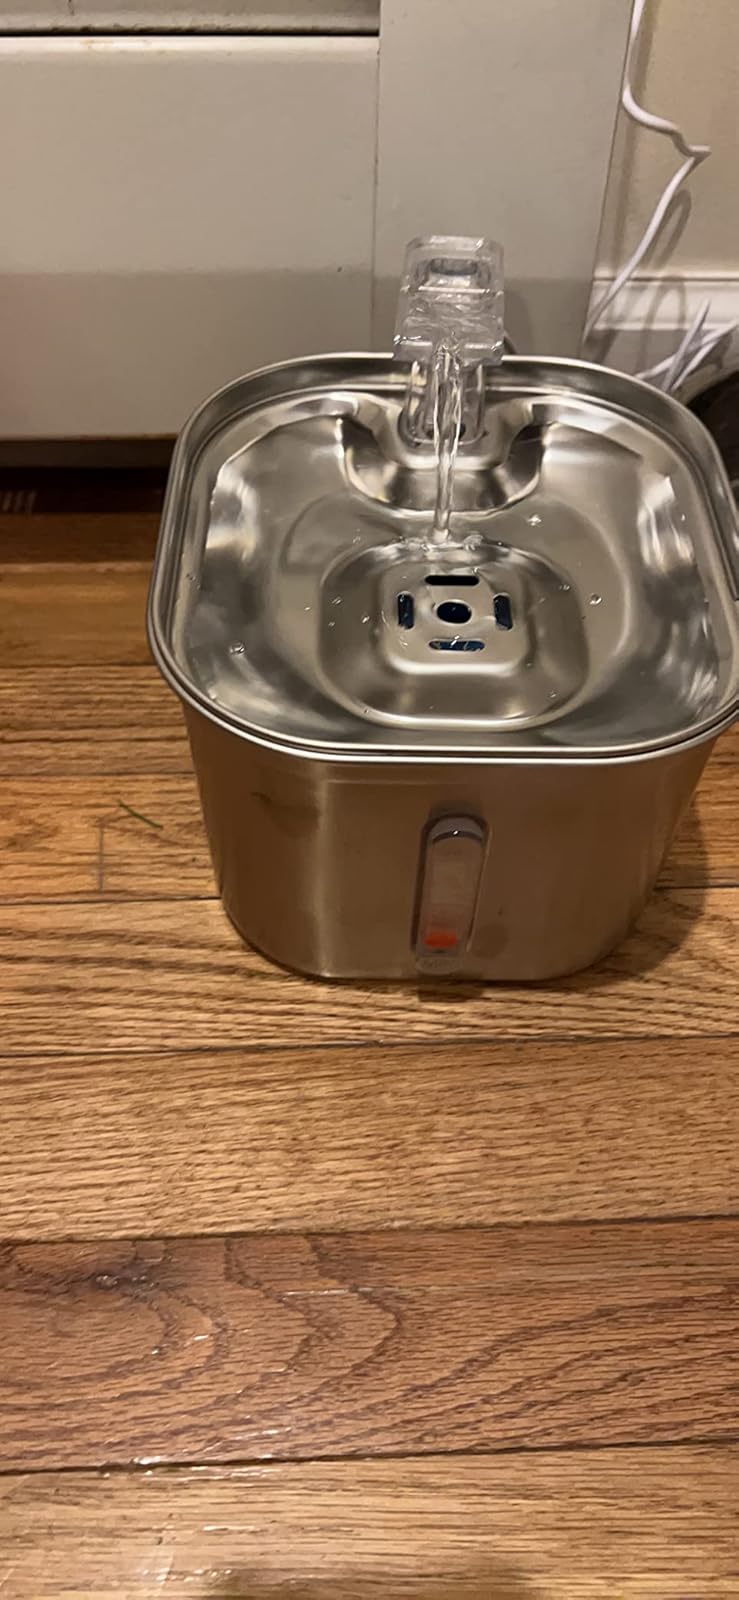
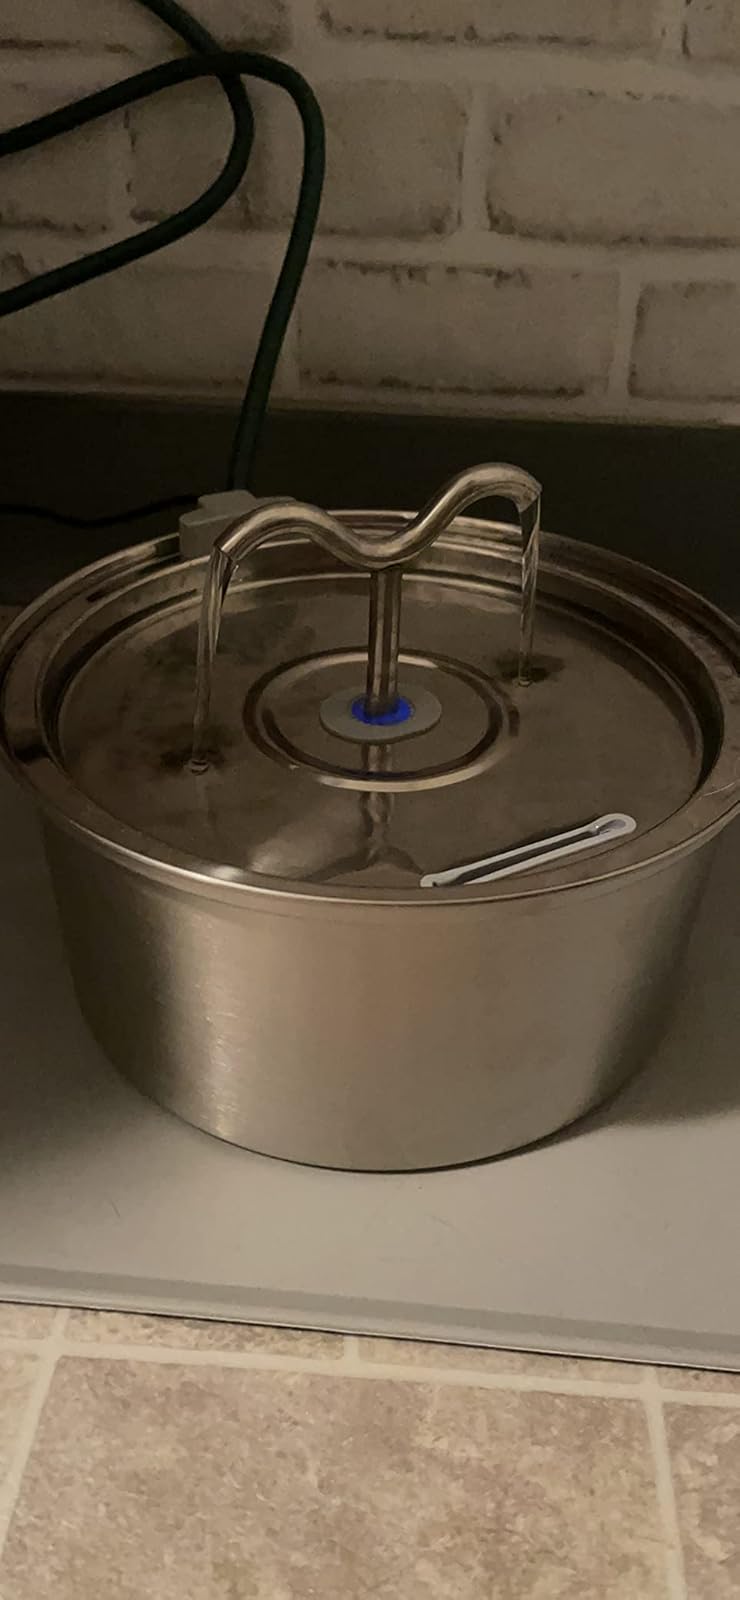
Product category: items_bowl
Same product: no